Terrafugia Transition

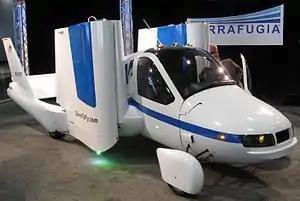
Production Prototype of Terrafugia Transition at the N.Y. Int'l Auto Show in April 2012

The Terrafugia Transition is a light sport, roadable airplane under development by Terrafugia since 2006.